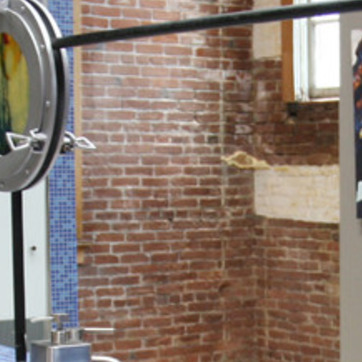
Material: brick